Lara Croft and the Guardian of Light

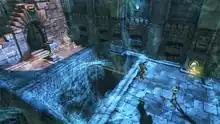
"Guardian of Light" is played from a fixed perspective, similar to classic two dimensional isometric games.

Unlike previous installments of the series, which were adventure games with a virtual camera viewpoint, "Guardian of Light" is a non-linear "arcade-inspired" action game with a fixed isometric camera, similar to "" for Game Boy Advance. The game also features cooperative gameplay, and players can take control of either Lara or an ancient Mayan warrior named Totec. Each playable character possesses unique weapons and skills. Like with some previous installments, Lara retains her dual pistols with infinite ammunition and a grappling hook, which she is able to use to cross gaps and which Totec can tightrope walk across. Totec carries spears which can be used both as a weapon and on the environment, for Lara to climb on. Both characters carry unlimited "bombs" that can be dropped and detonated. Tombs can be explored and some have "booby-trap puzzles" to solve. The game does not have any loading screens once a level is started.